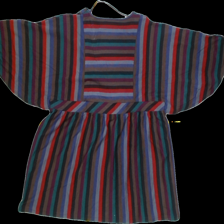
View: back
Type: Blouse
Category: Ladies
Brand: Lindex
Colors: Multicolor
Material: 49%polyester 51%cotton
Pattern: Striped
Cut: Loose
Size: M
Trend: No trend
Stains: No
Price range: <50
Recommended usage: Export